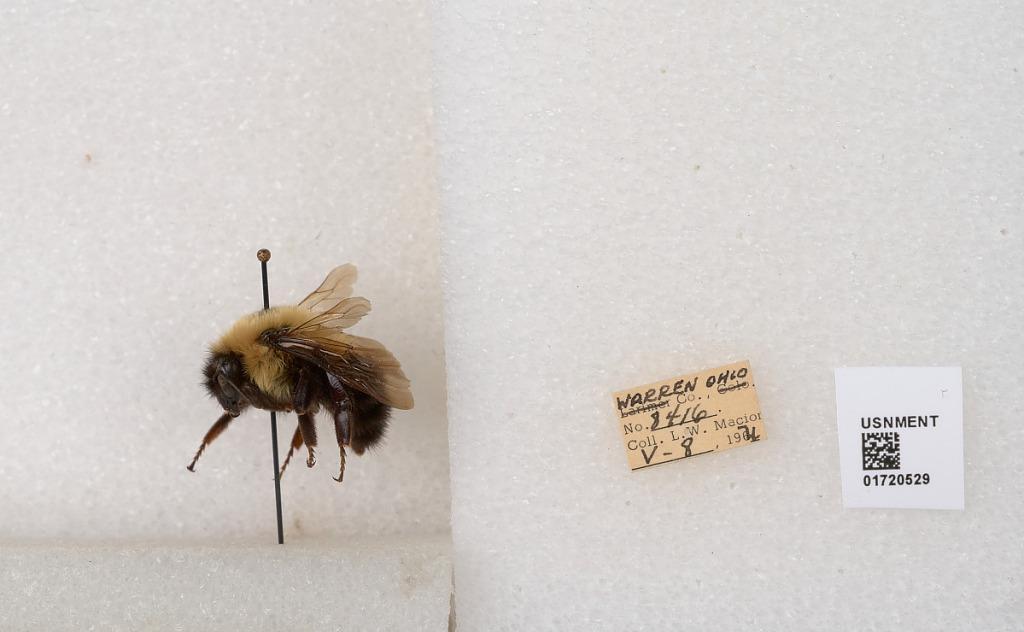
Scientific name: Bombus bimaculatus Cresson
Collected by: L. Macior
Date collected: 1971-5-8
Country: United States
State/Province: Ohio
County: Warren
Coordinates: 39.4276, -84.1668